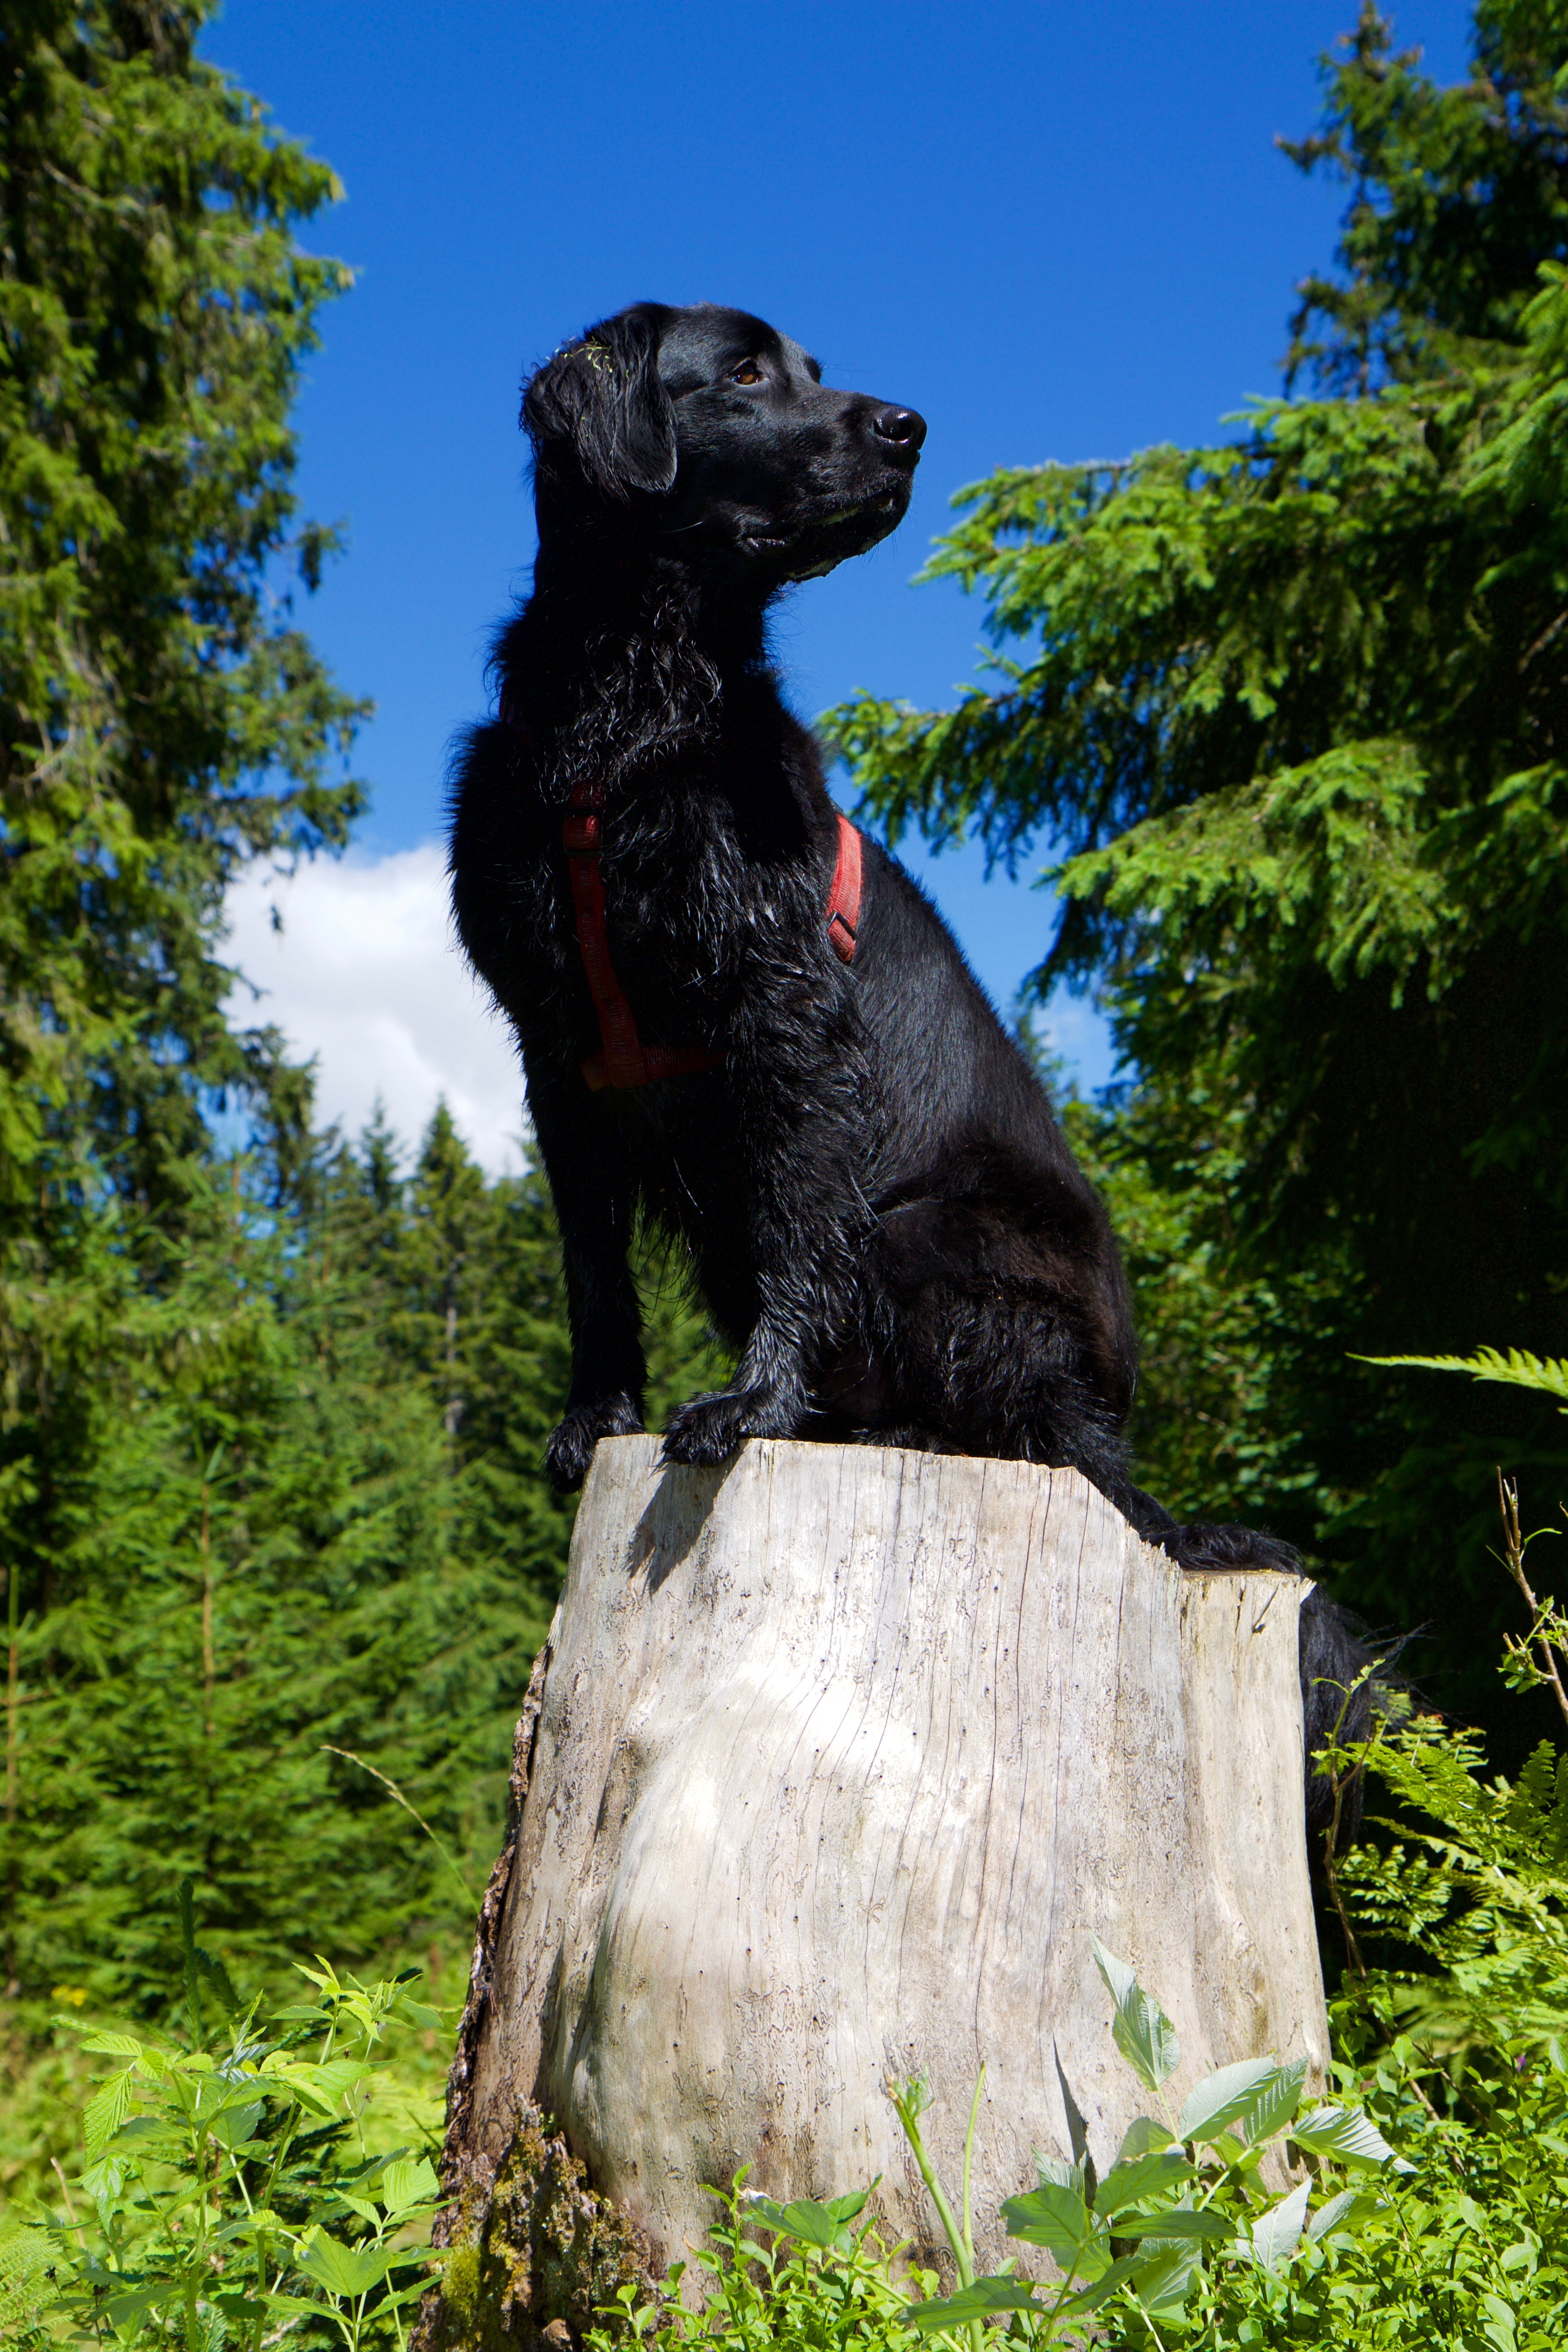
tree, dog, animal, monument, statue, sculpture, art, flat coated retriever, dog like mammal